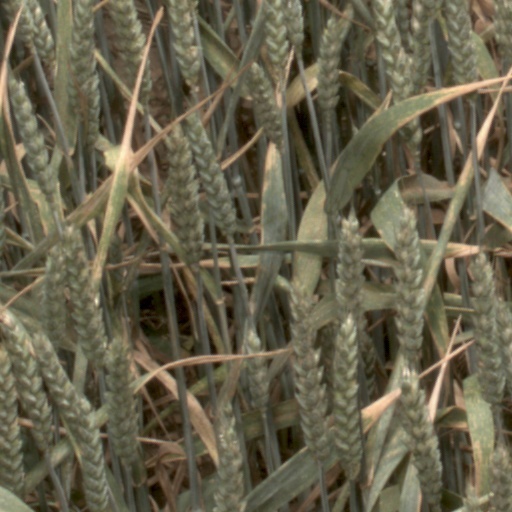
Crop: wheat